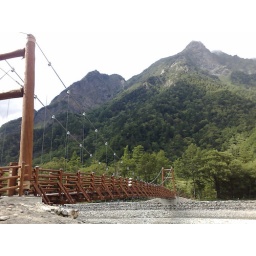
Nice wooden suspension bridge in the valley.